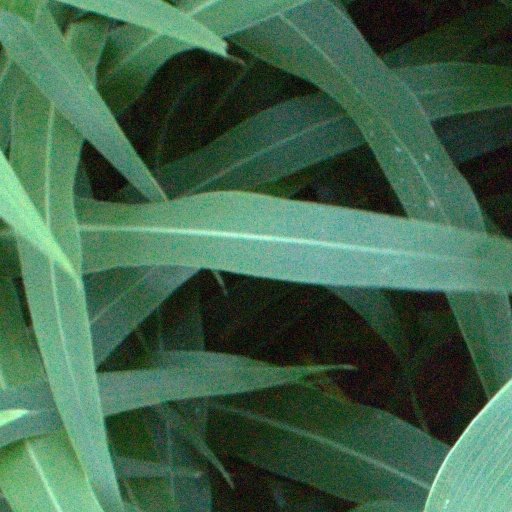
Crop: sorghum